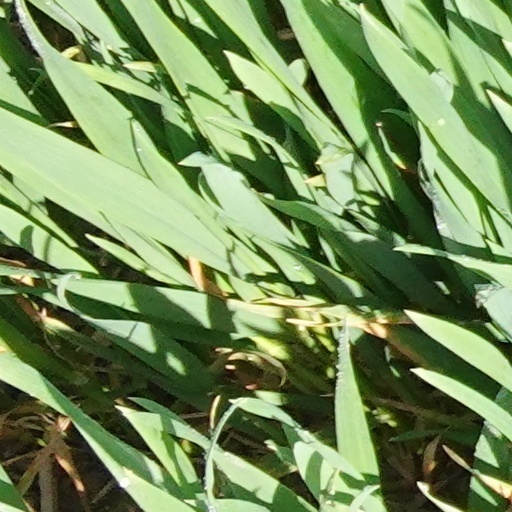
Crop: wheat